Dave Aranda

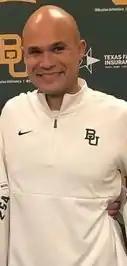

David Christopher Aranda (born September 29, 1976) is an American football coach. He is the head football coach at Baylor University, a position he has held since 2020. He previously served as the defensive coordinator at LSU, Wisconsin, Utah State, Hawaii, Delta State, and Cal Lutheran.